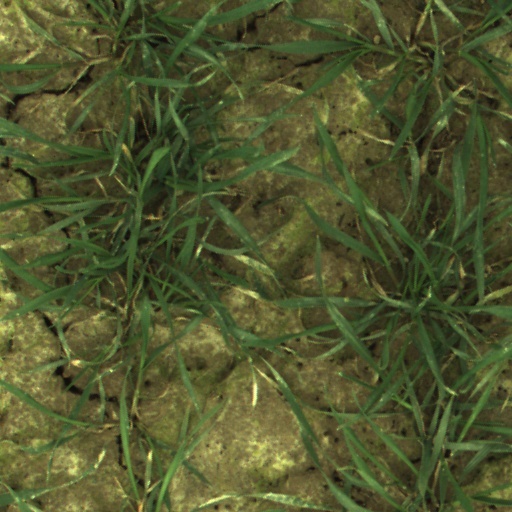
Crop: wheat